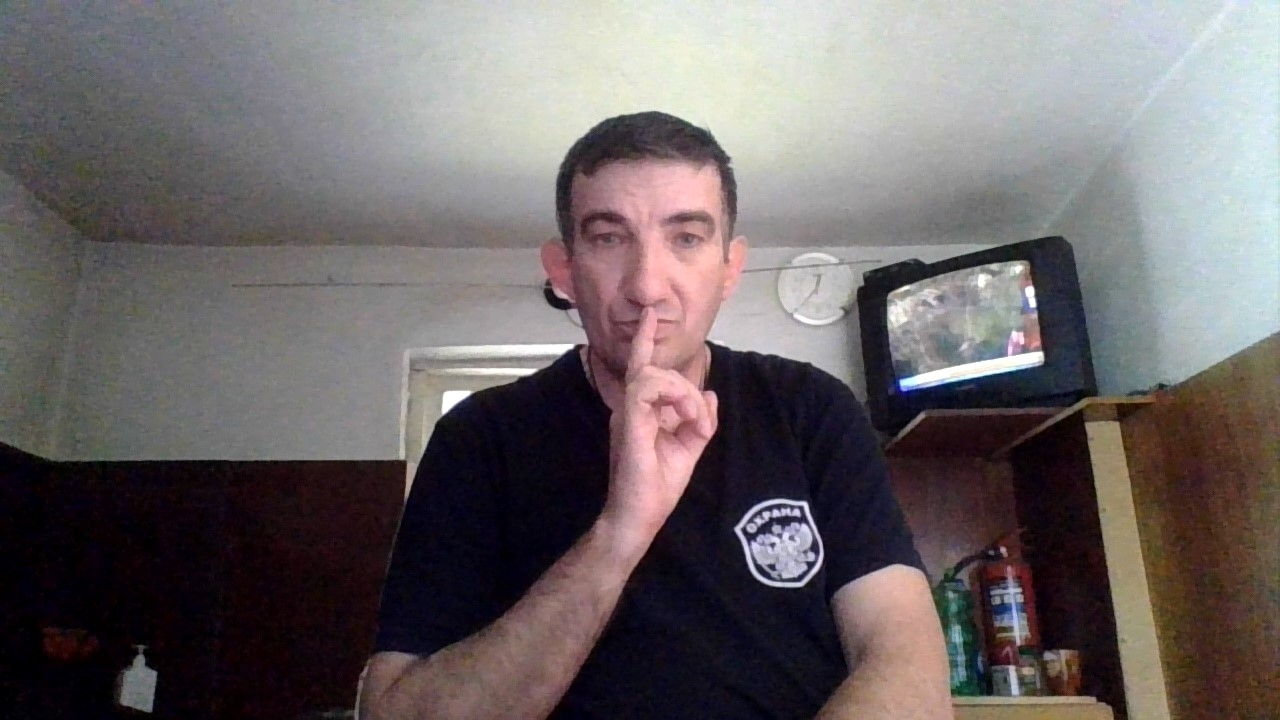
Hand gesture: mute